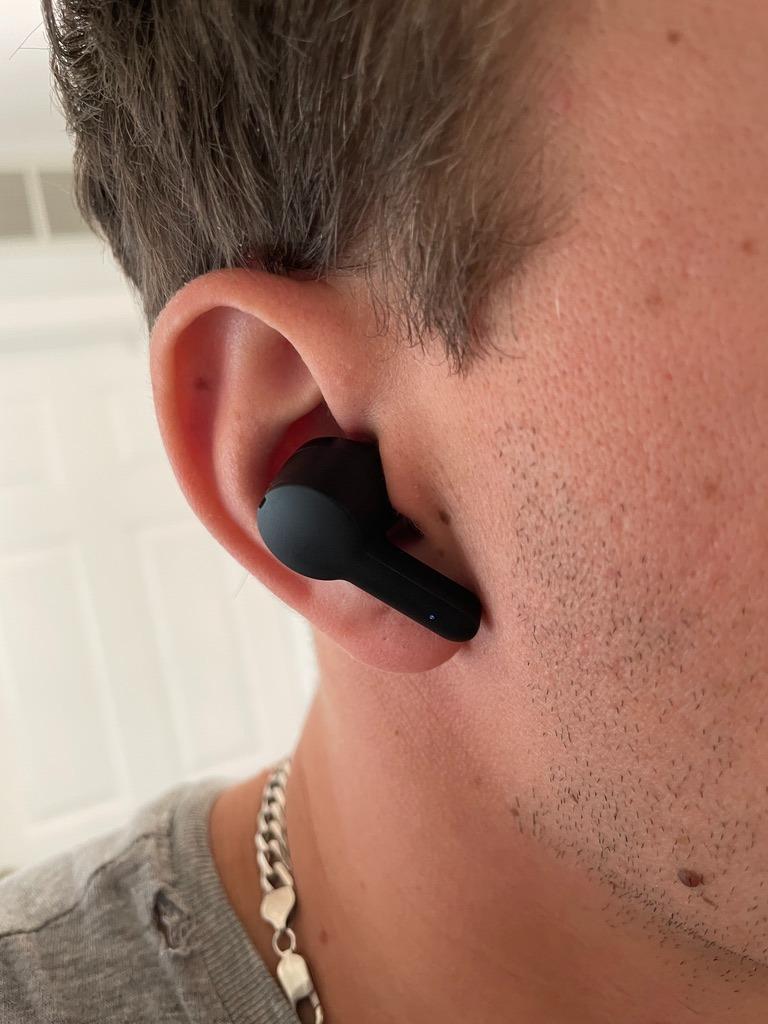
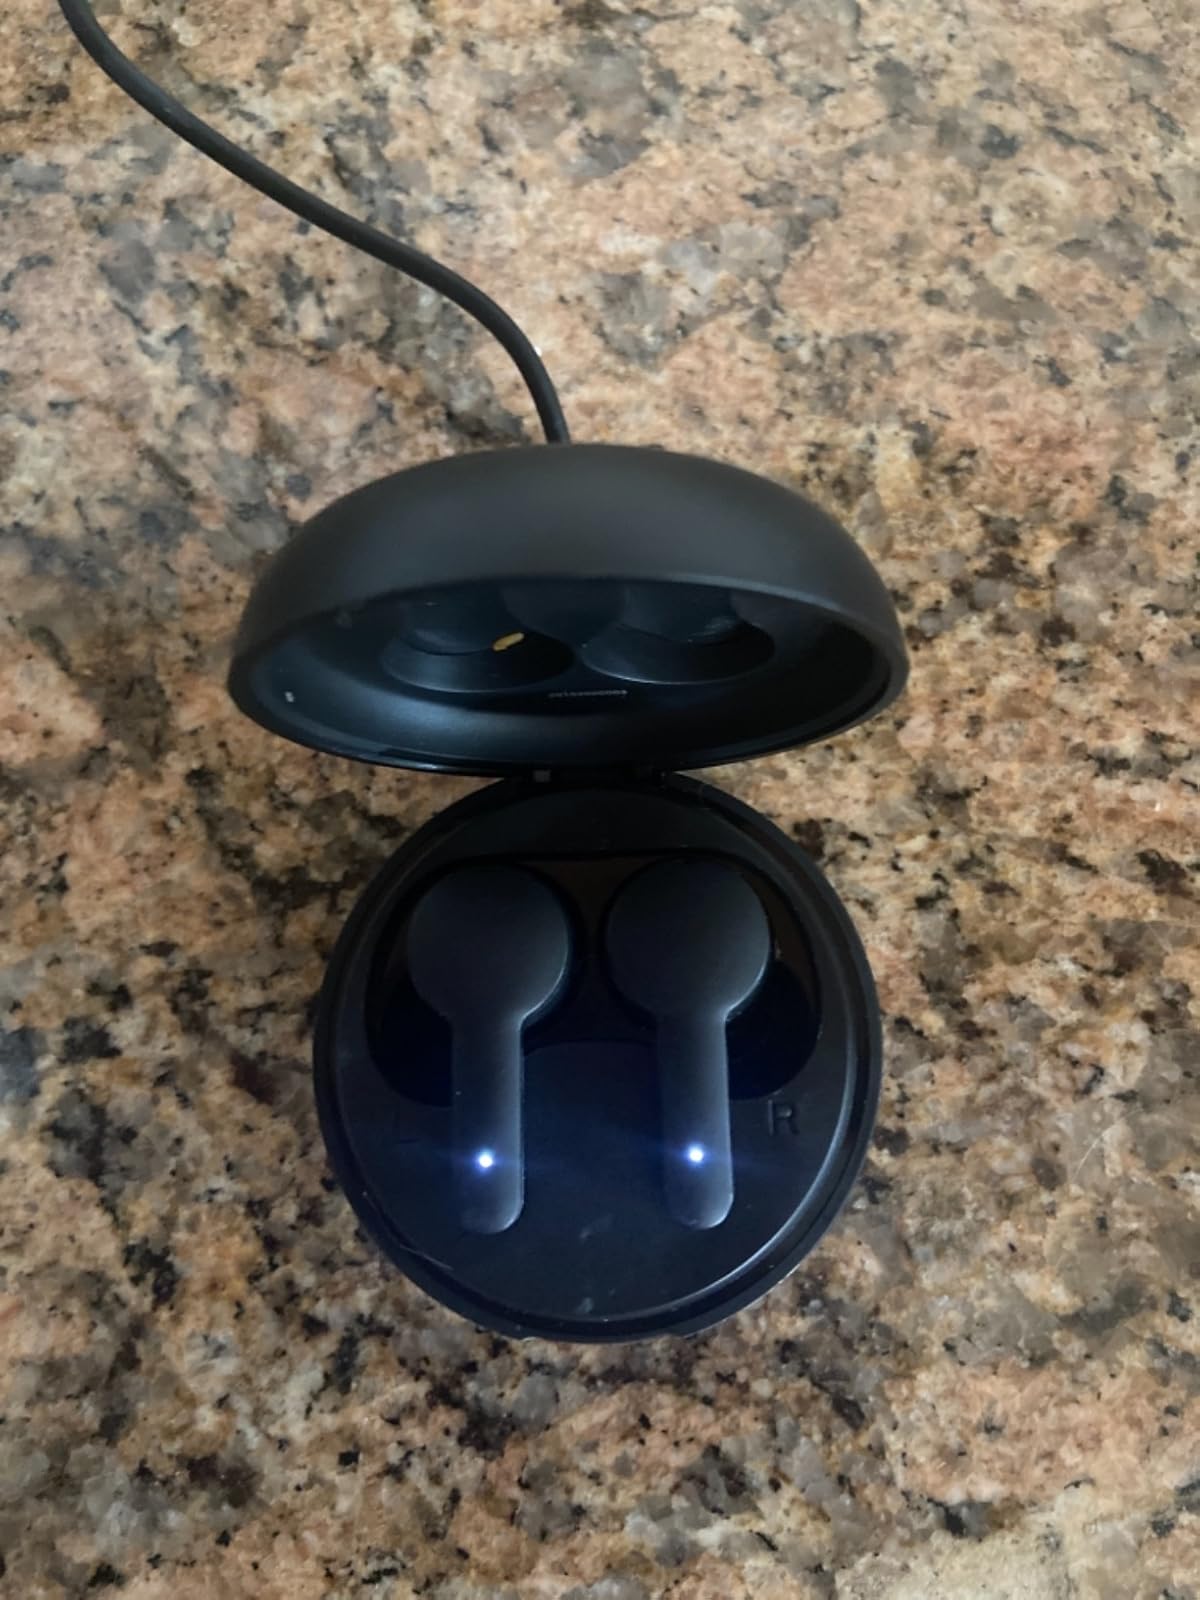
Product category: earbuds
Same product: yes